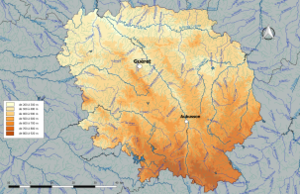
Carte du réseau hydrographique de la Creuse (France) avec représentation du relief.
La liste des cours d'eau de la Creuse présente les principaux cours d'eau traversant pour tout ou partie le territoire du département français de la Creuse dans la région Nouvelle-Aquitaine.